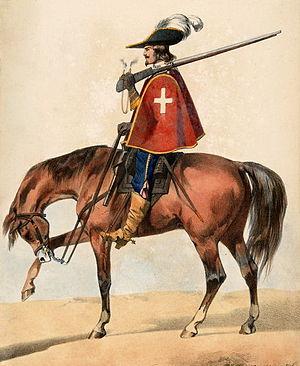
Les Gardes du Cardinal étaient les hommes attachés à la garde rapprochée d'Armand-Jean Du Plessis, évêque de Luçon et Cardinal-Duc de Richelieu. Popularisés par le roman d'Alexandre Dumas, Les Trois Mousquetaires, dans lequel ils figurent comme les éternels rivaux de la Compagnie de Tréville, ils se distinguent des mousquetaires du Roi par leur casaque rouge et leurs croix blanches.